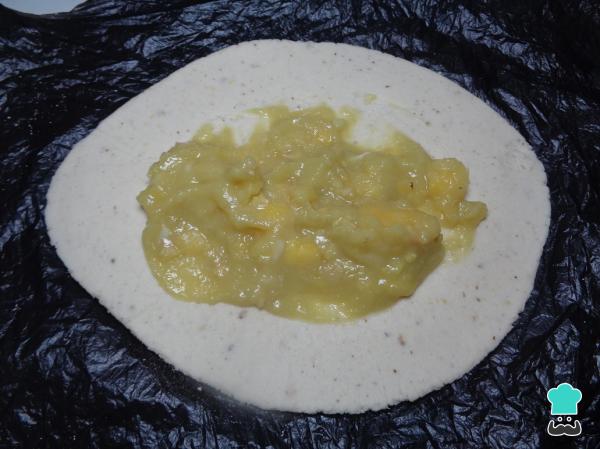
Ahora tomamos un poco de las habas cocidas y las colocamos en el centro de nuestro tlacoyo mexicano distribuyendo a lo largo.